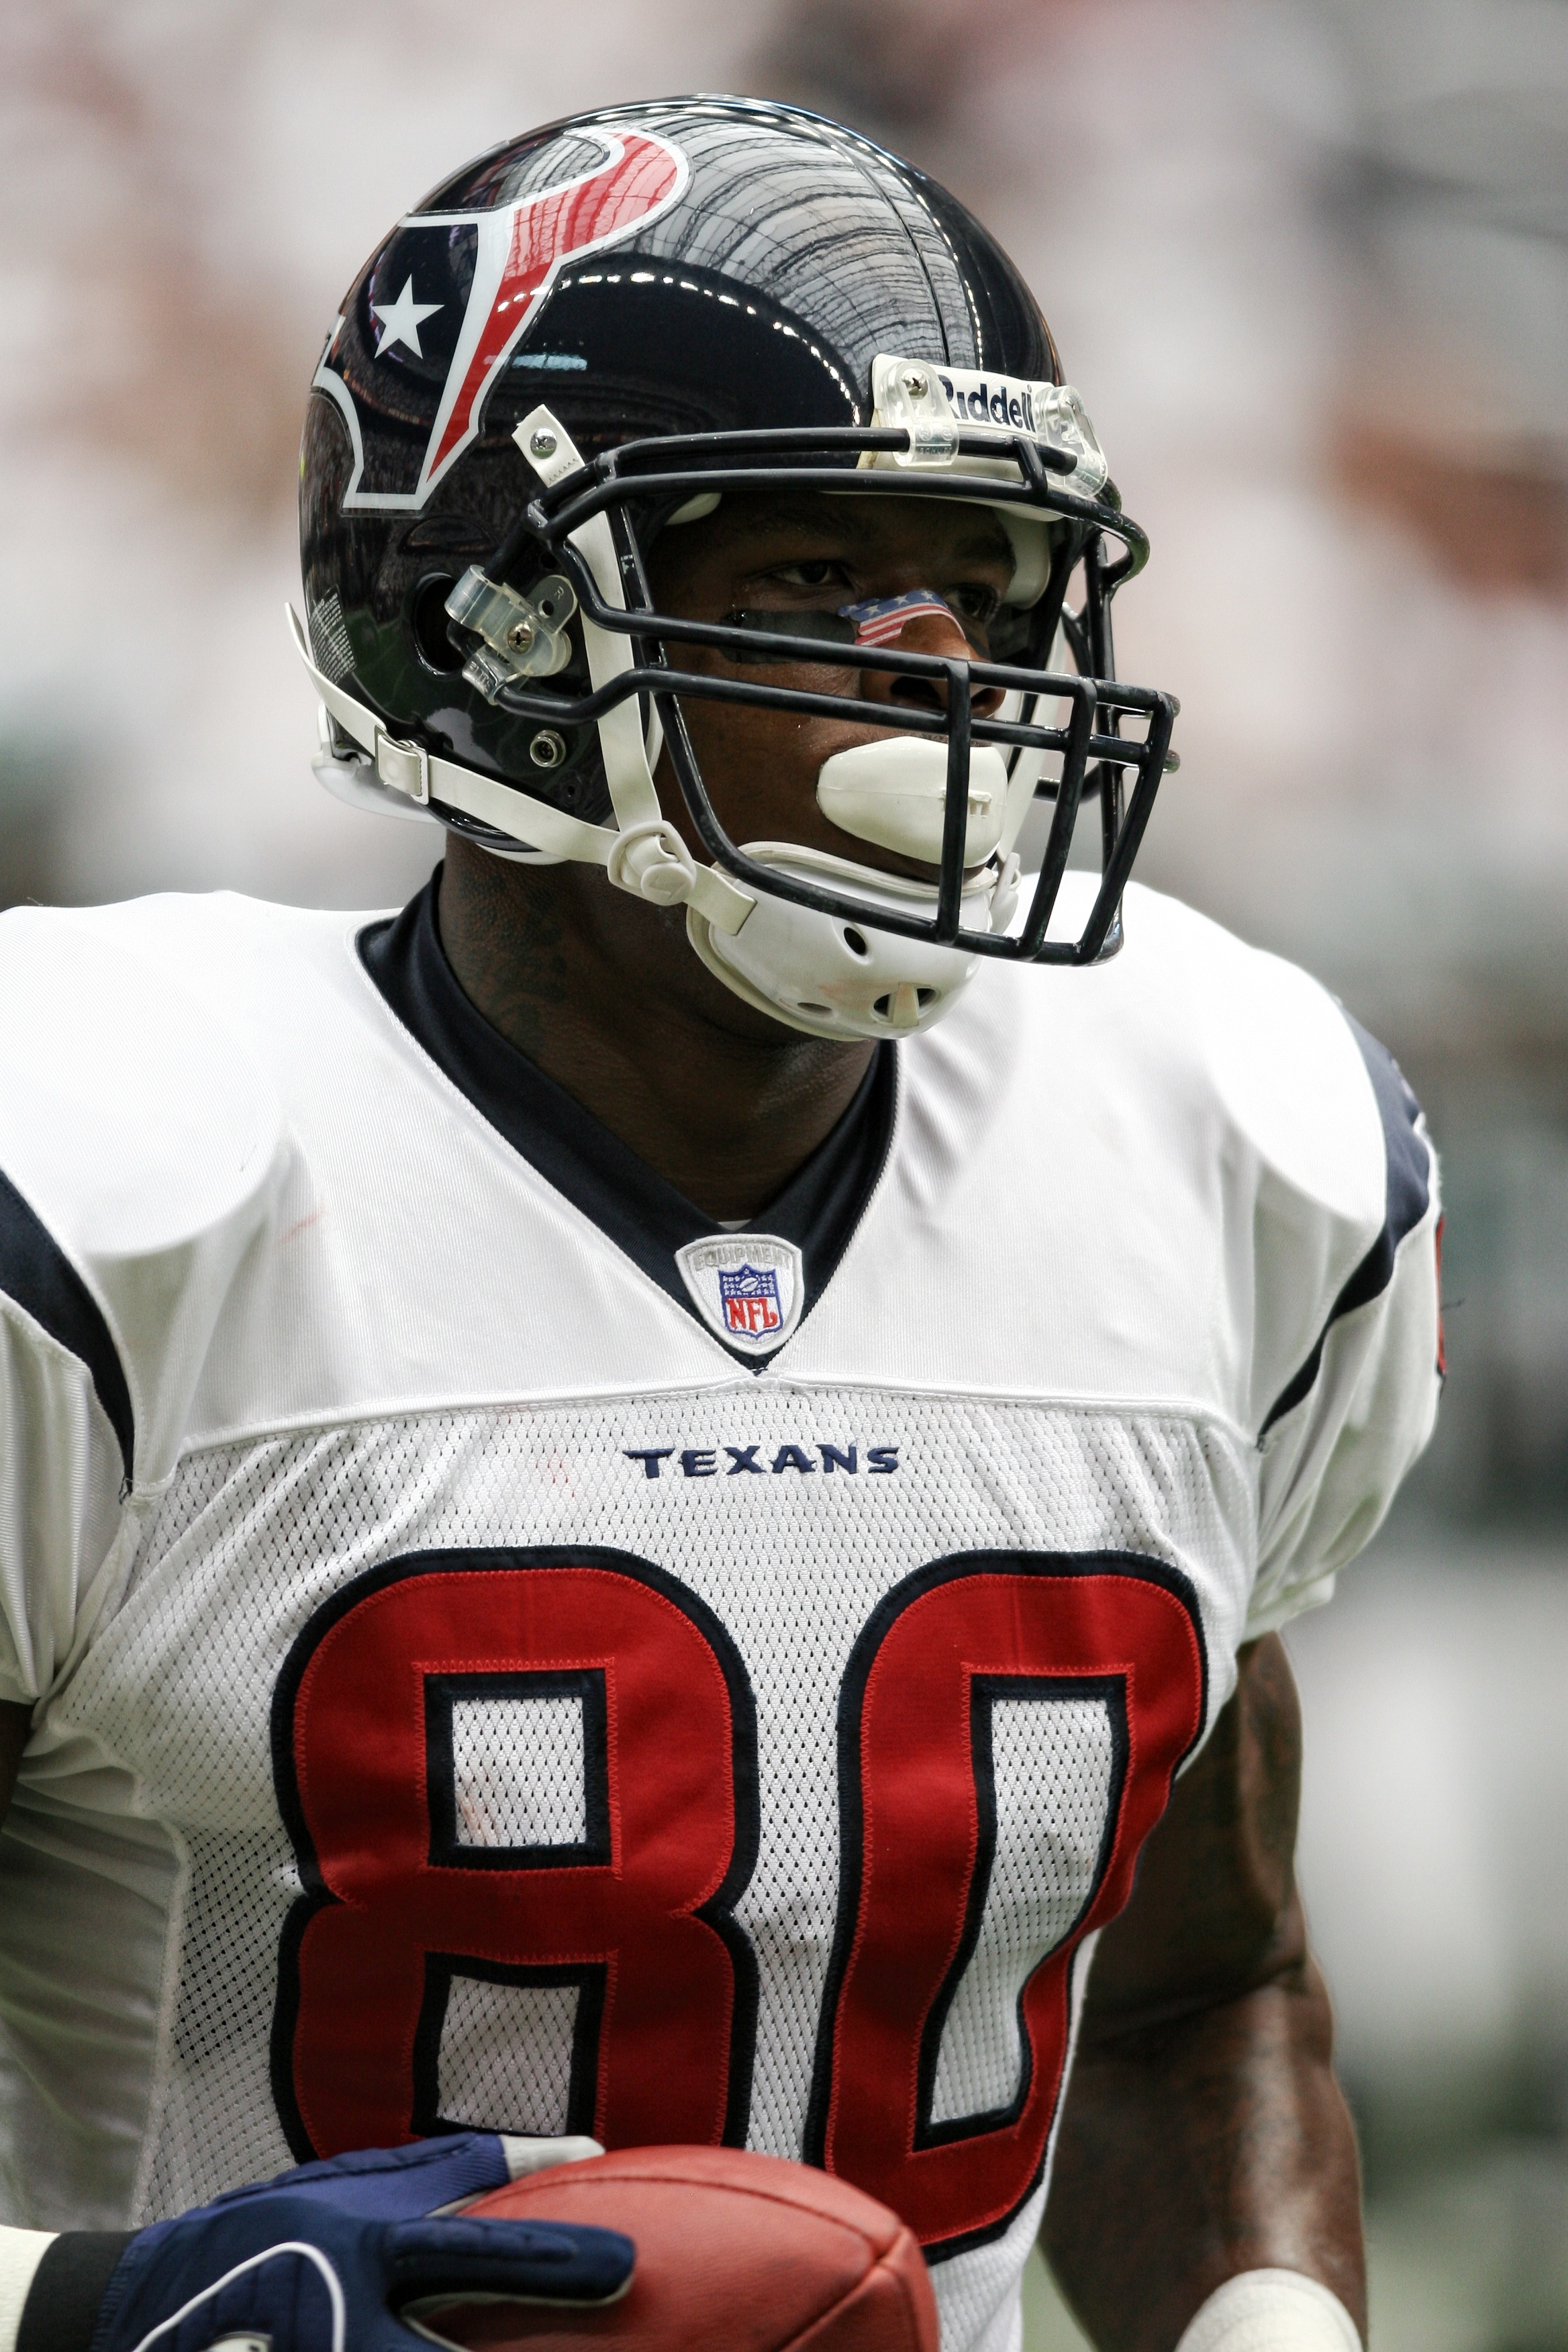
man, sport, game, soccer, clothing, football, player, american football, sports, helmet, uniform, athlete, tackle, face mask, quarterback, football helmet, goaltender, baseball positions, football equipment and supplies, ice hockey position, gridiron football, protective equipment in gridiron football, hockey protective equipment, goaltender mask